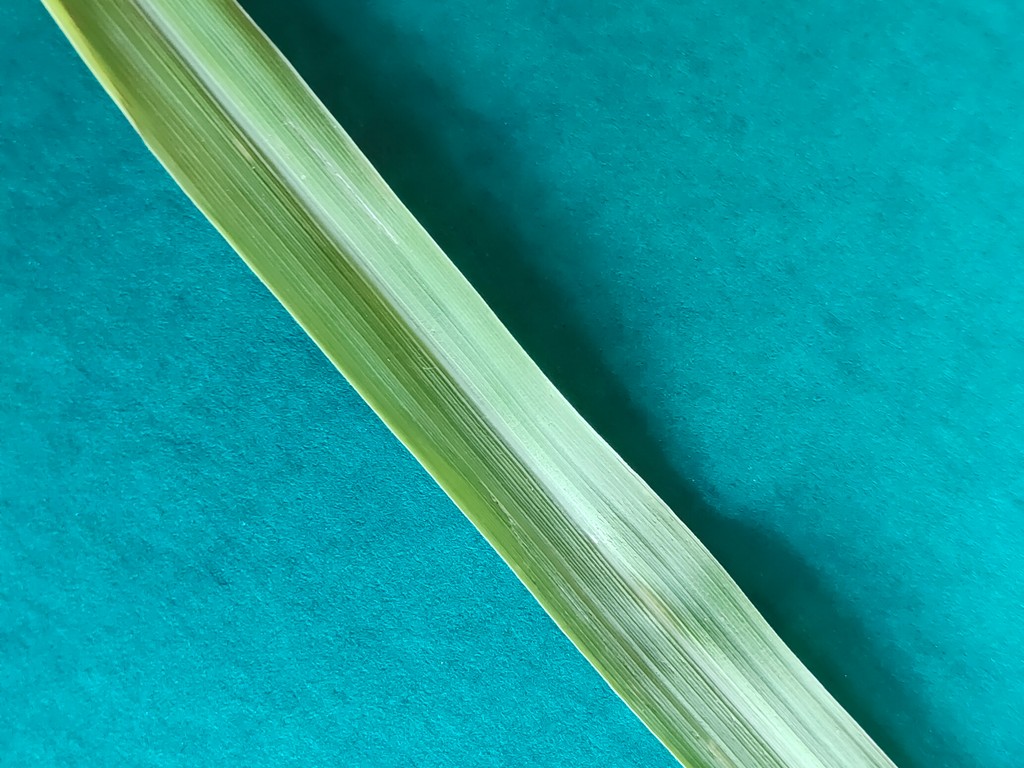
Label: Healthy